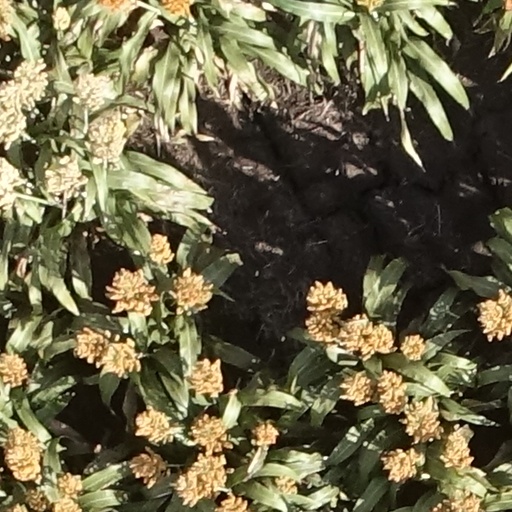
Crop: sorghum